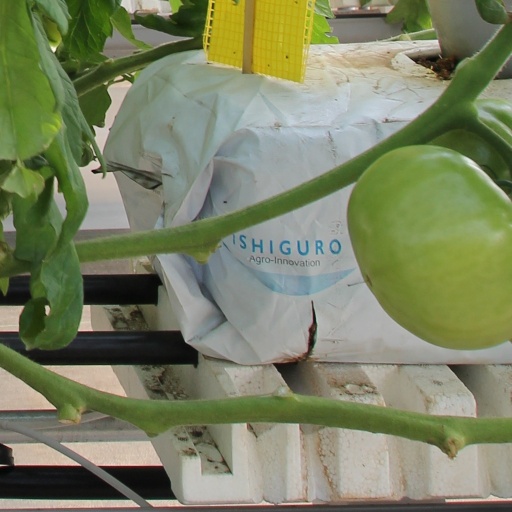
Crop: tomato